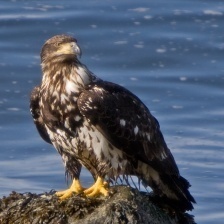
Species: GOLDEN EAGLE
Scientific name: AQUILA CHRYSAETOS